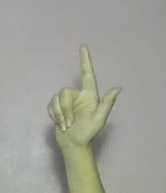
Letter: laam